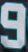
Number: 9